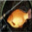
Label: aquarium_fish